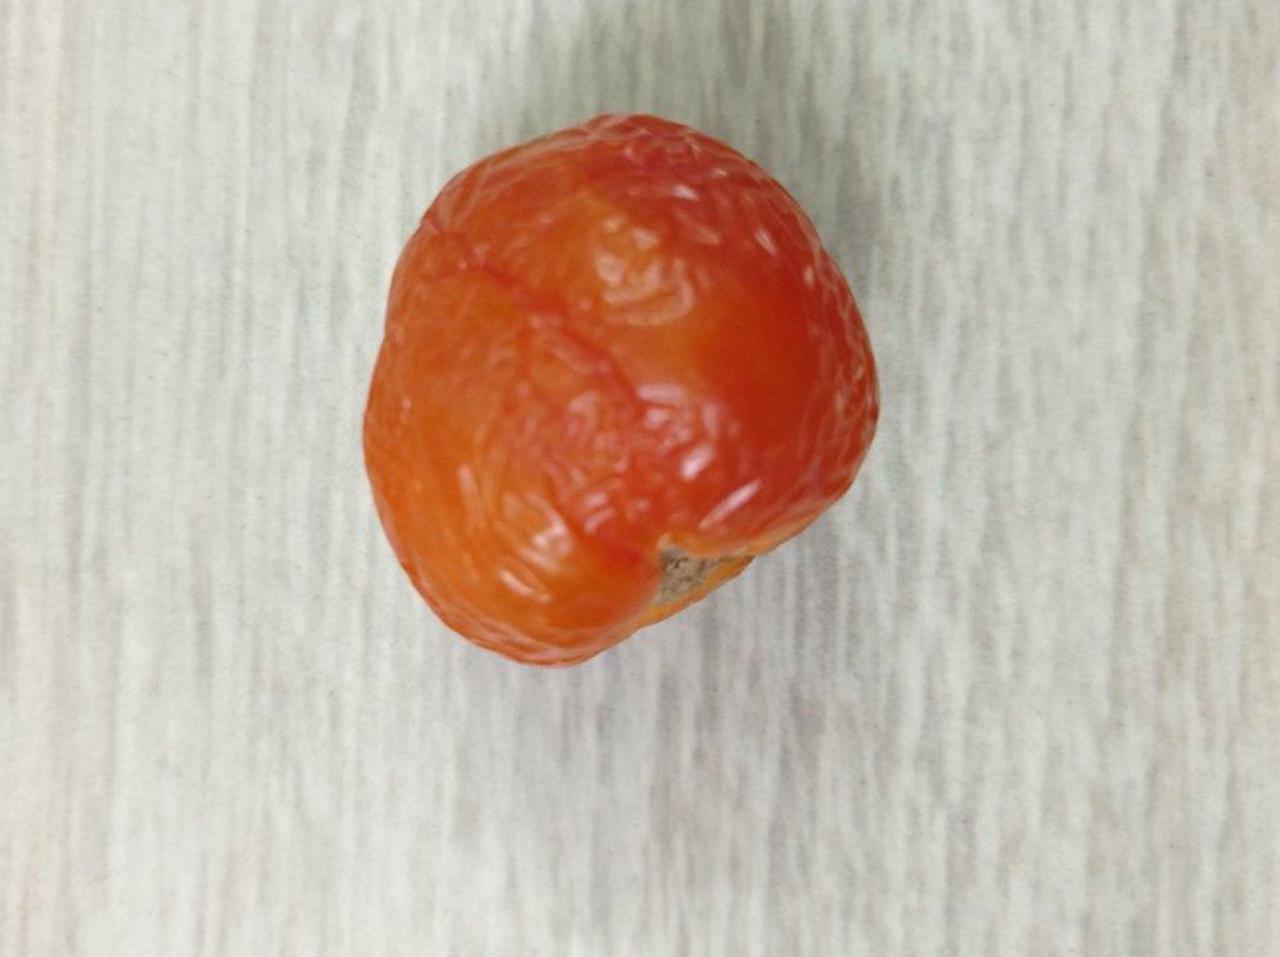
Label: Rotten